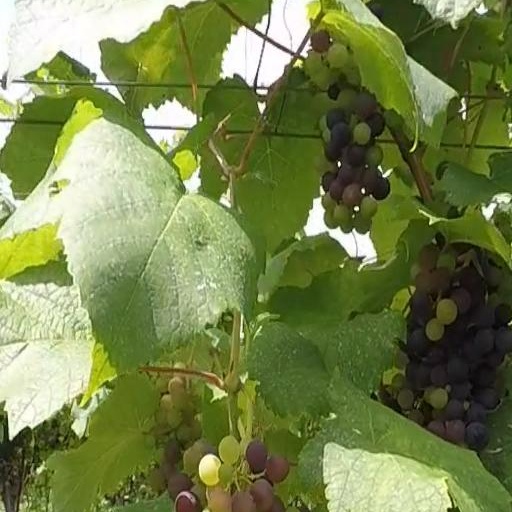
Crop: grape